Energy profile (chemistry)

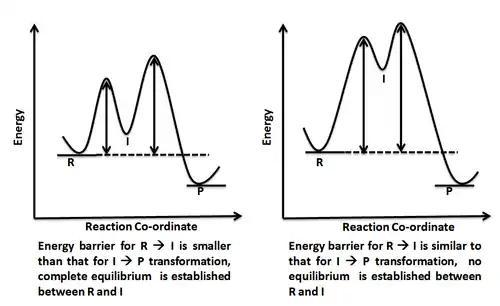
Figure 7: Reaction Coordinate Diagrams: Reaction with equilibrium between reactant and intermediate (left) and one with no such equilibrium (right)

Reaction coordinate diagrams also give information about the equilibrium between a reactant or a product and an intermediate. If the barrier energy for going from intermediate to product is much higher than the one for reactant to intermediate transition, it can be safely concluded that a complete equilibrium is established between the reactant and intermediate. However, if the two energy barriers for reactant-to-intermediate and intermediate-to-product transformation are nearly equal, then no complete equilibrium is established and steady state approximation is invoked to derive the kinetic rate expressions for such a reaction.